Vyacheslav Voronin (actor)

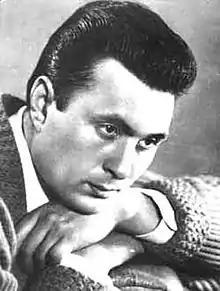

Vyacheslav Anatolyevich Voronin; November 7, 1934, Zherdevsky District, Tambov Oblast, RSFSR, Soviet Union — October 7, 2016, Kyiv, Ukraine) was a Soviet, Russian and Ukrainian actor. He was also a Merited Artist of Ukraine (2003).